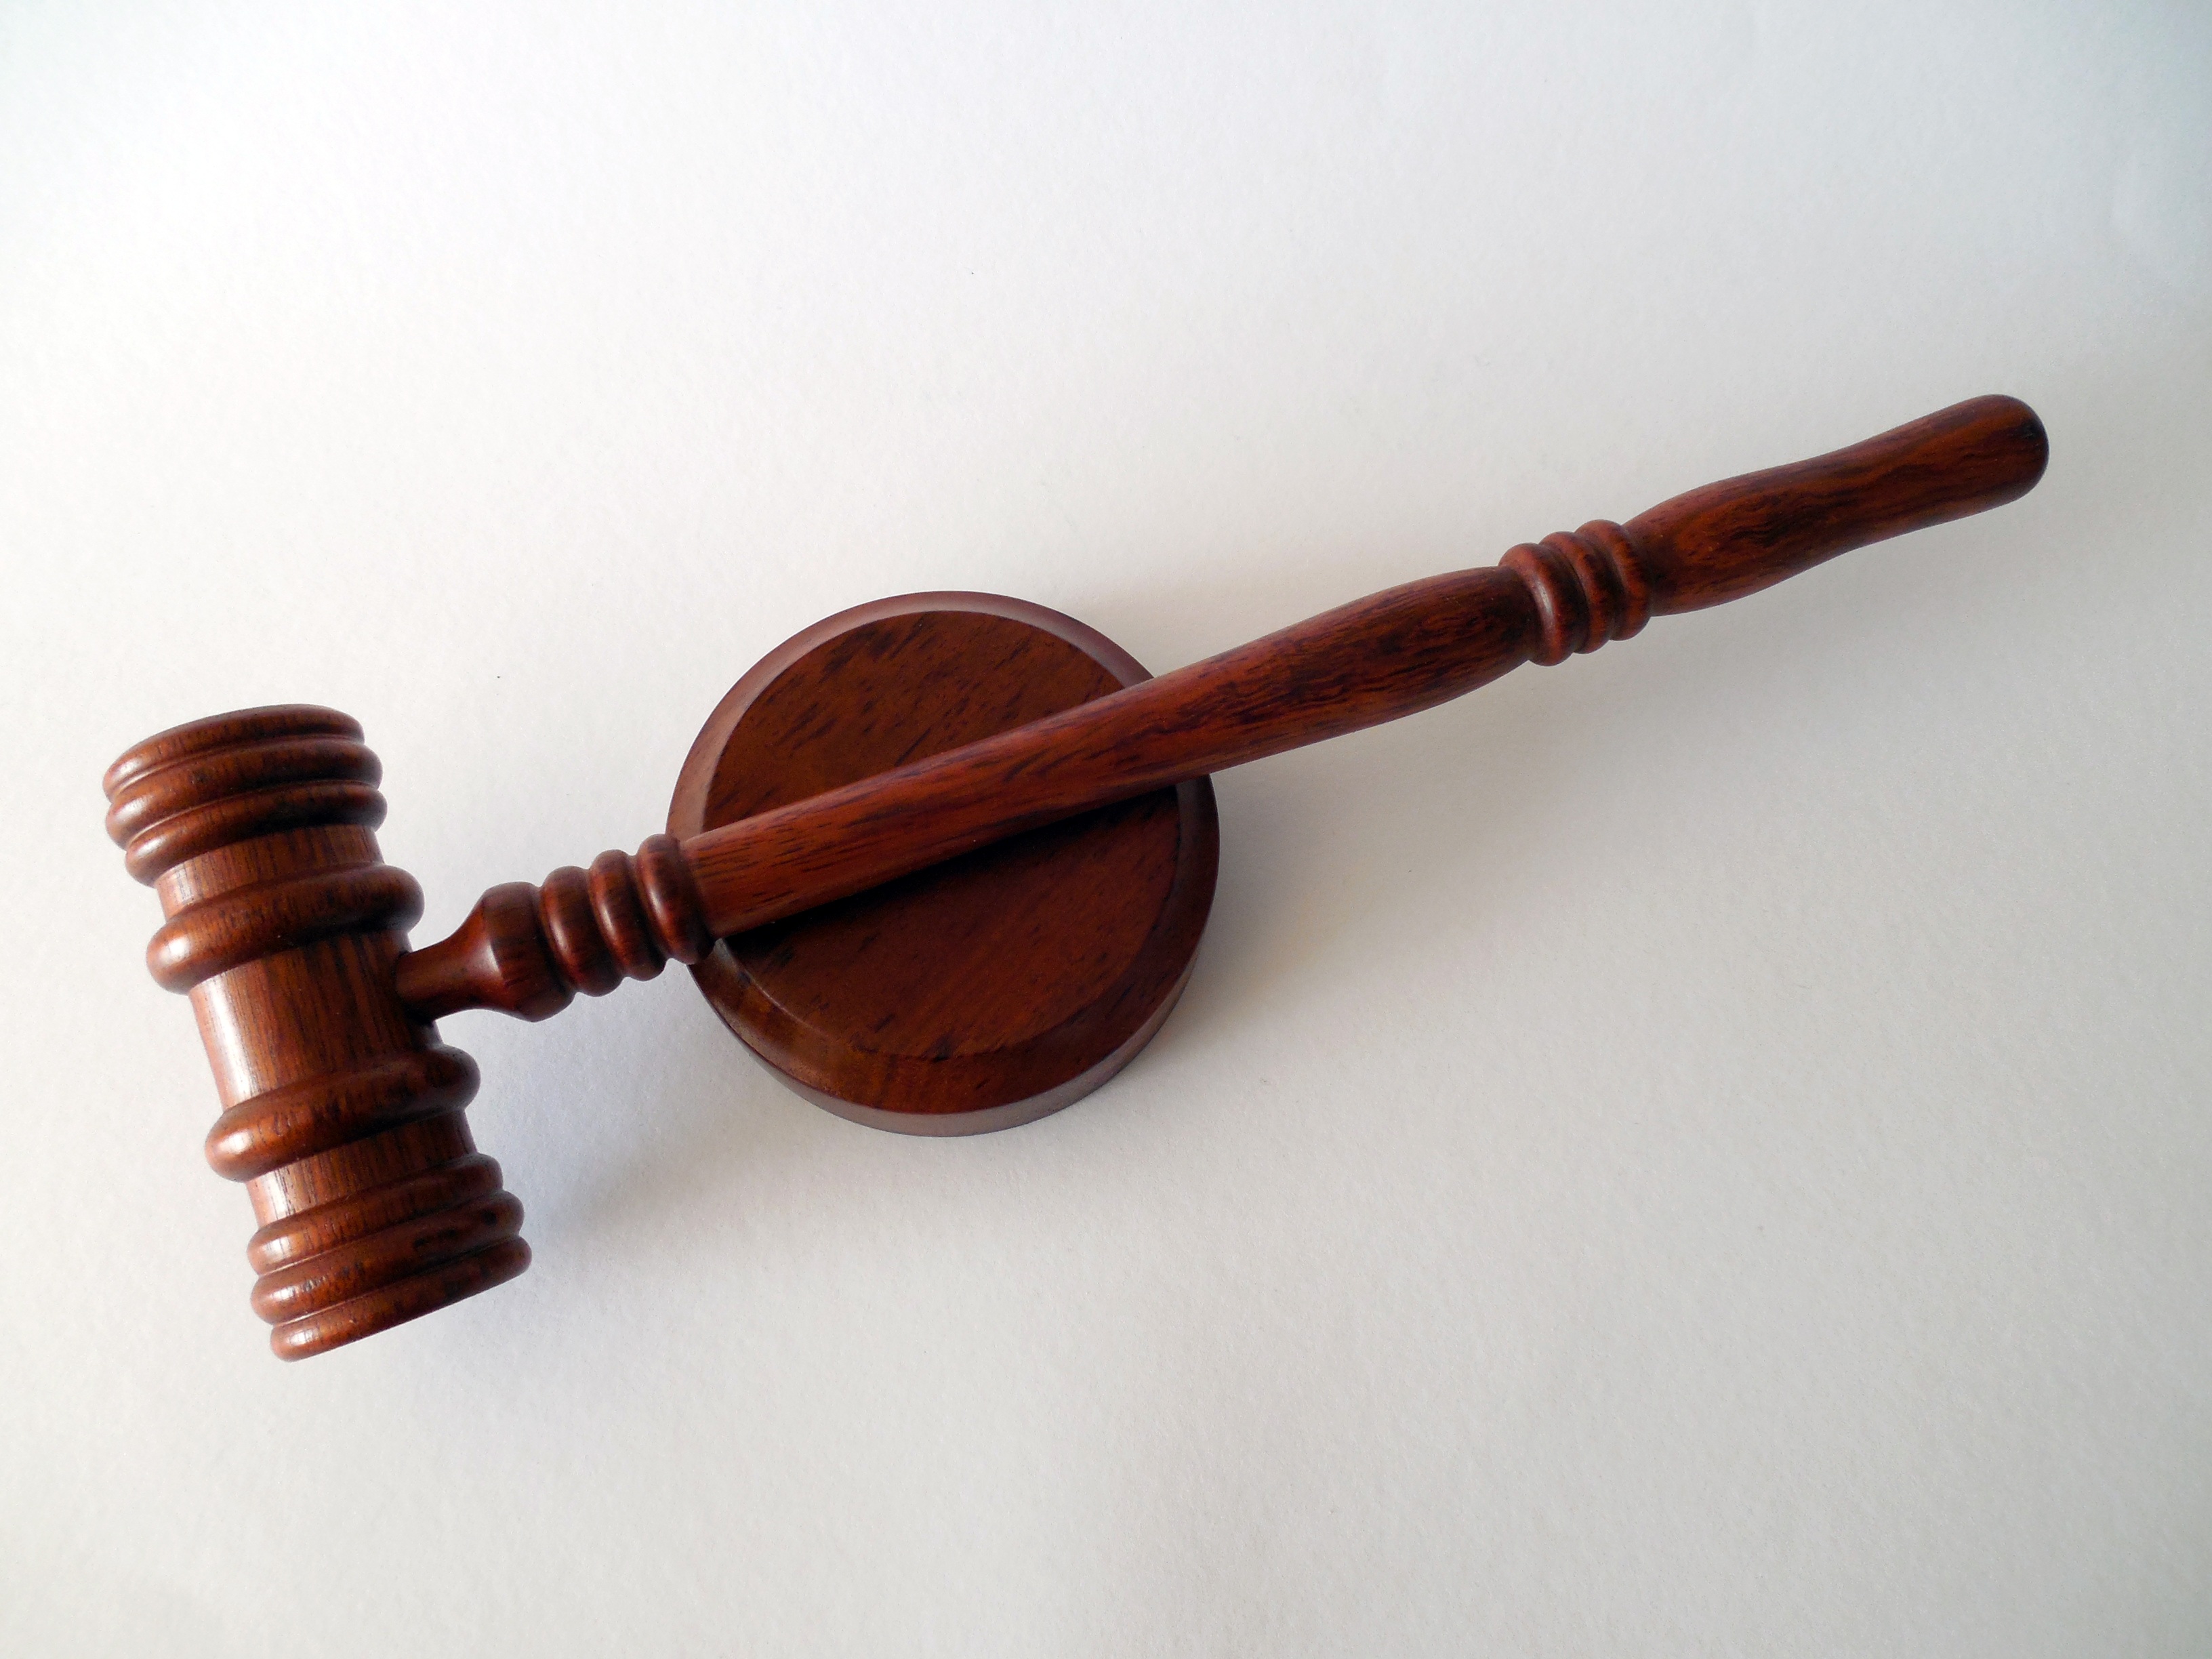
book, guitar, acoustic guitar, hammer, musical instrument, product, violin, rule, books, court, law, lawyer, judge, available, viola, code, jura, court of justice, clause, auction, regulation, paragraphs, string instrument, law books, bowed string instrument, violin family, plucked string instruments